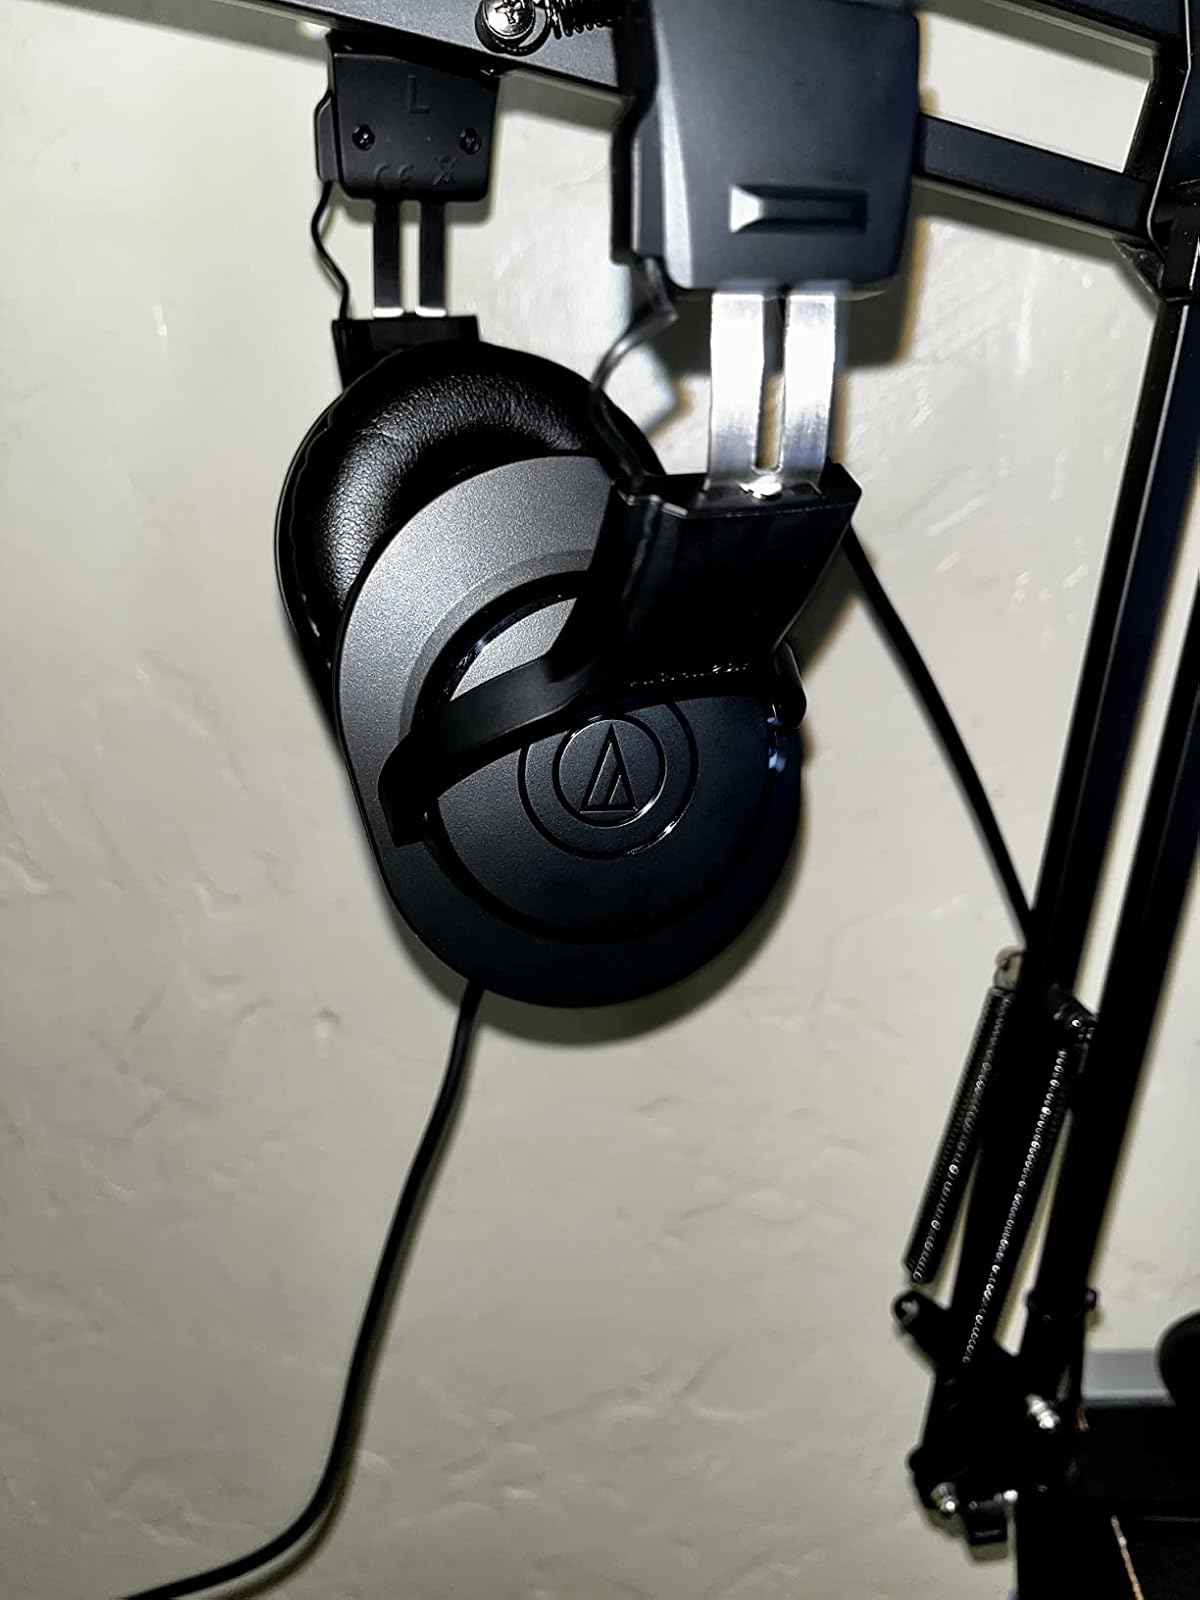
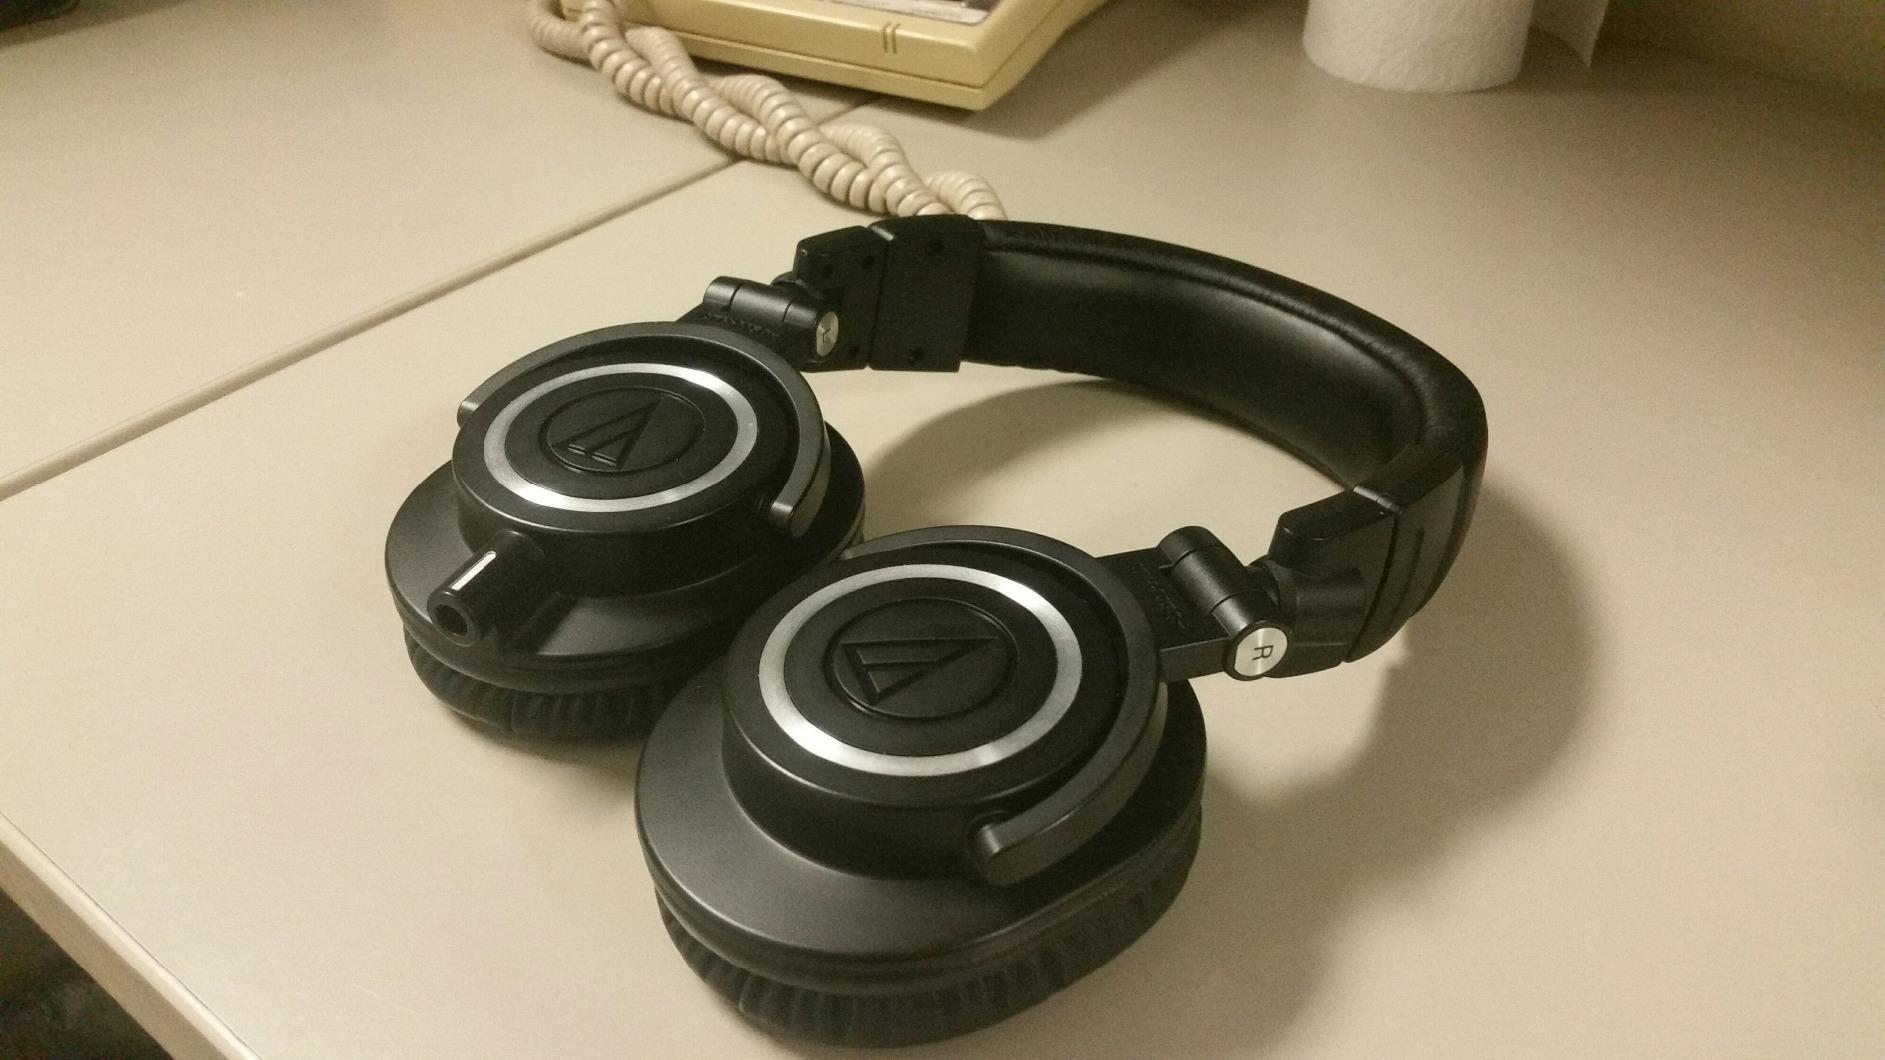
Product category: headphones
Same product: no